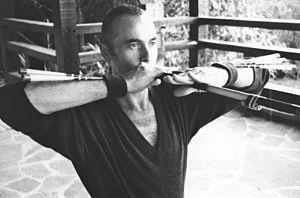
L’usage du «
Le Sarbacana est une technique, inventée en 1991 par Michel-Laurent Dioptaz qui utilise la sarbacane comme instrument d’exploration et de développement des capacités d’attention et de prise de décision par la conscience du souffle. La sarbacane y est perçue comme le prolongement naturel de la colonne de souffle et considérée comme une trachée à l’extérieur du corps. Vécue comme une Gestalt participant du schéma corporel, la sarbacane, devient vecteur de compréhension, d’entraînement et de maîtrise des processus de la conscience liés aux processus de la respiration.